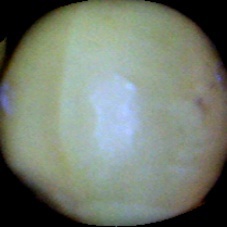
Label: Immature